Susan Trumbore

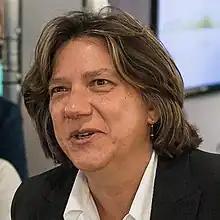
photo by Ilja C. Hendel/Science in Dialogue, 2012

Susan E. Trumbore is an earth systems scientist focusing on the carbon cycle and its effects on climate. She is a director at the Max Planck Institute for Biogeochemistry and a Professor of Earth System Science at University of California, Irvine. She is a fellow of the American Geophysical Union and the American Association for the Advancement of Science, a Member of the National Academy of Sciences and recipient of the Benjamin Franklin Medal.